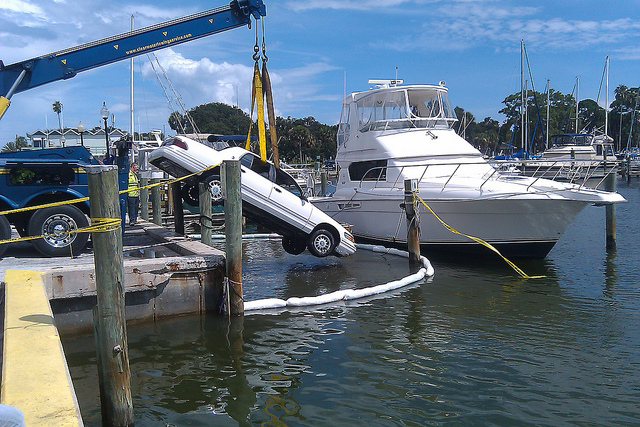
A car is being held above water next to a boat.

a car being lifted by a crane near a boat